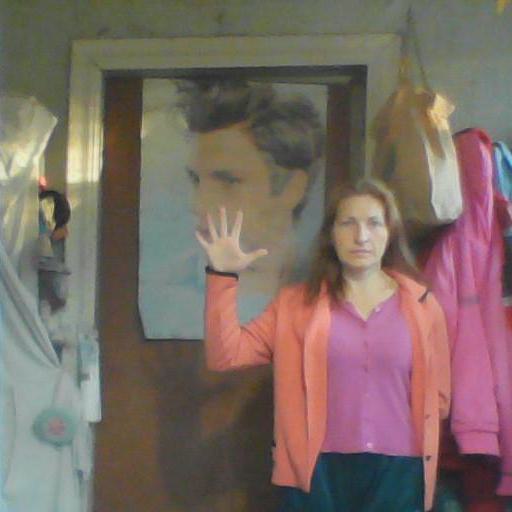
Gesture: palm